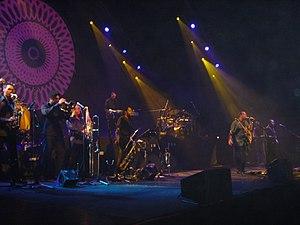
UB40 est un groupe britannique de reggae fondé en 1978 à Birmingham.